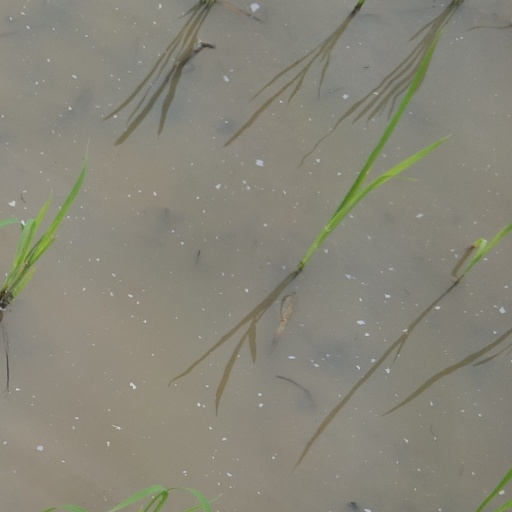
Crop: rice